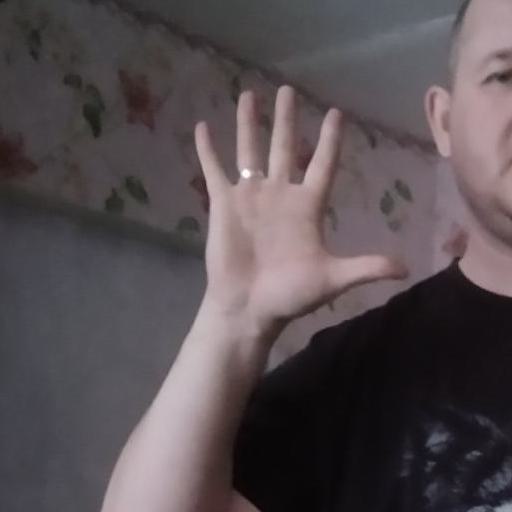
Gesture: palm